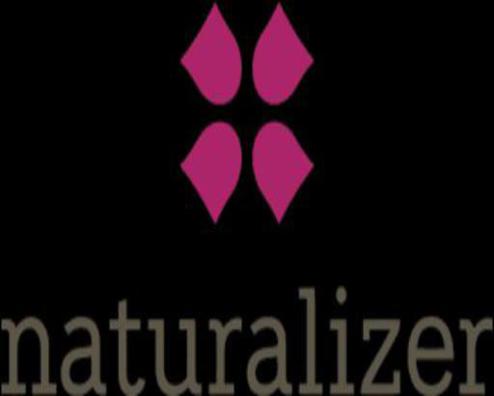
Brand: naturalizer-2
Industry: Clothes